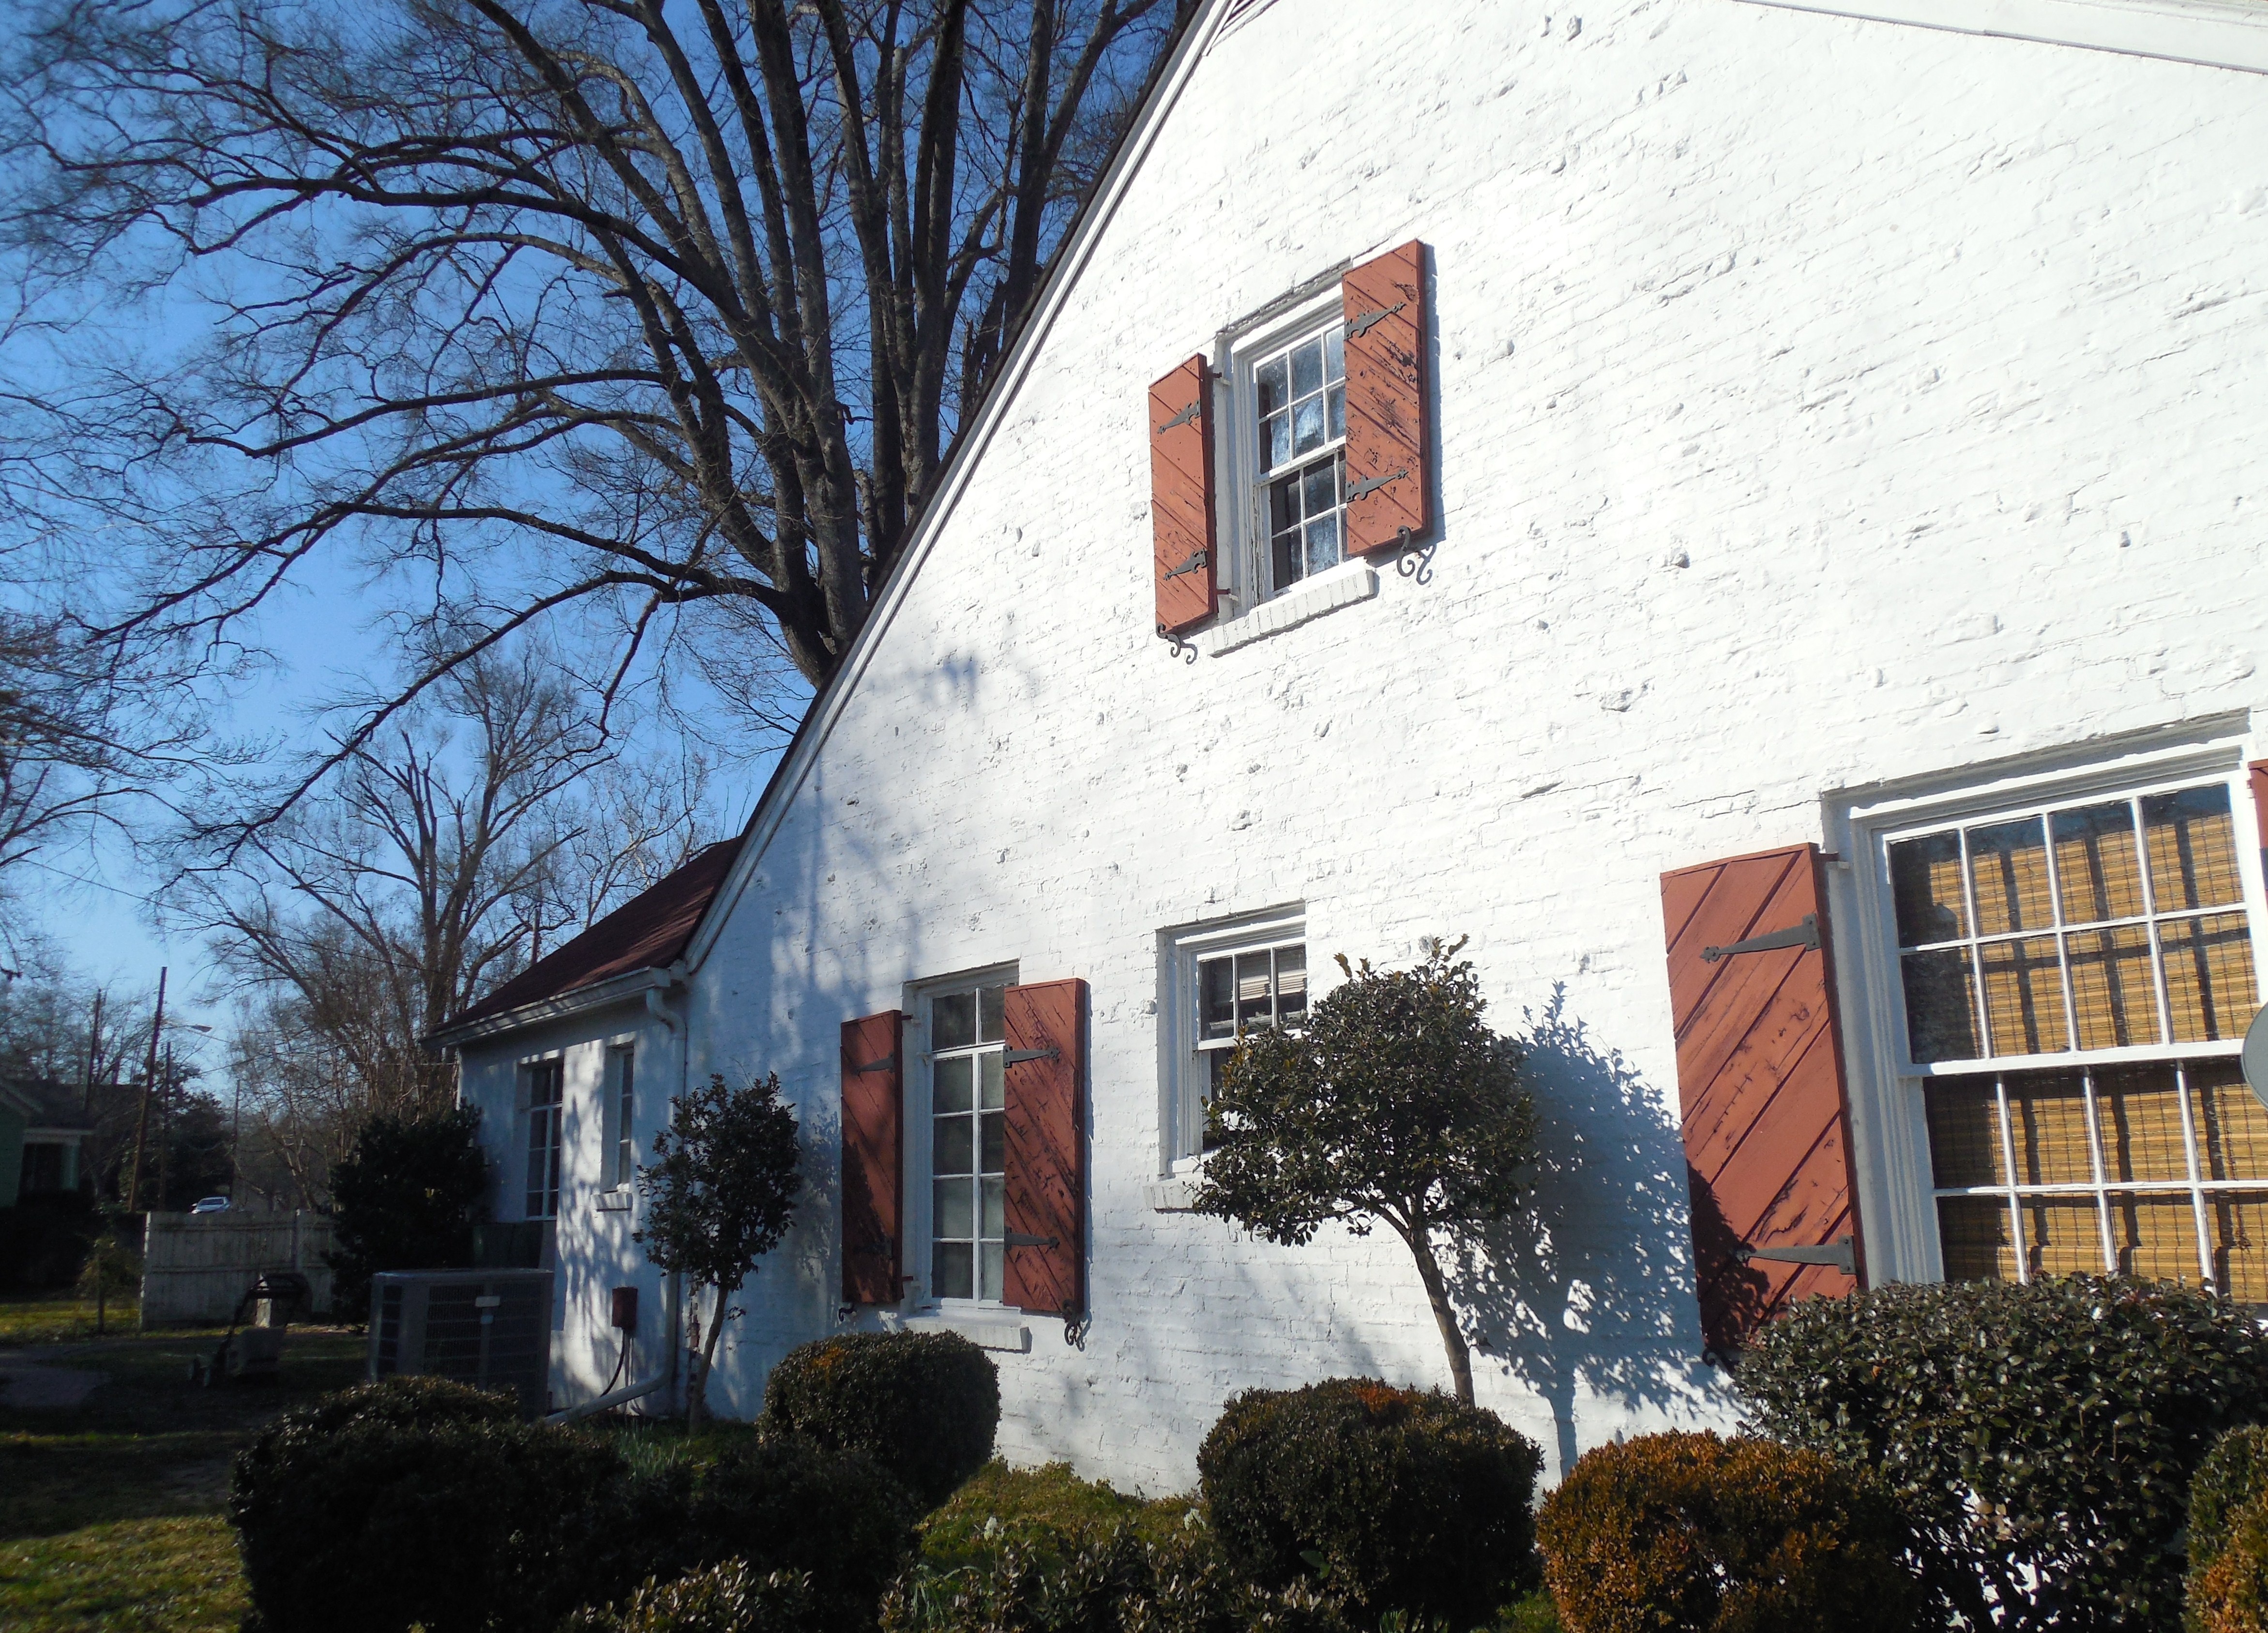
landscape, architecture, structure, sky, house, window, roof, building, old, home, cottage, facade, residence, property, exterior, residential, historic, garden, brick, dwelling, living, landscaping, painted, estate, masonry, neighbourhood, house exterior, home exterior